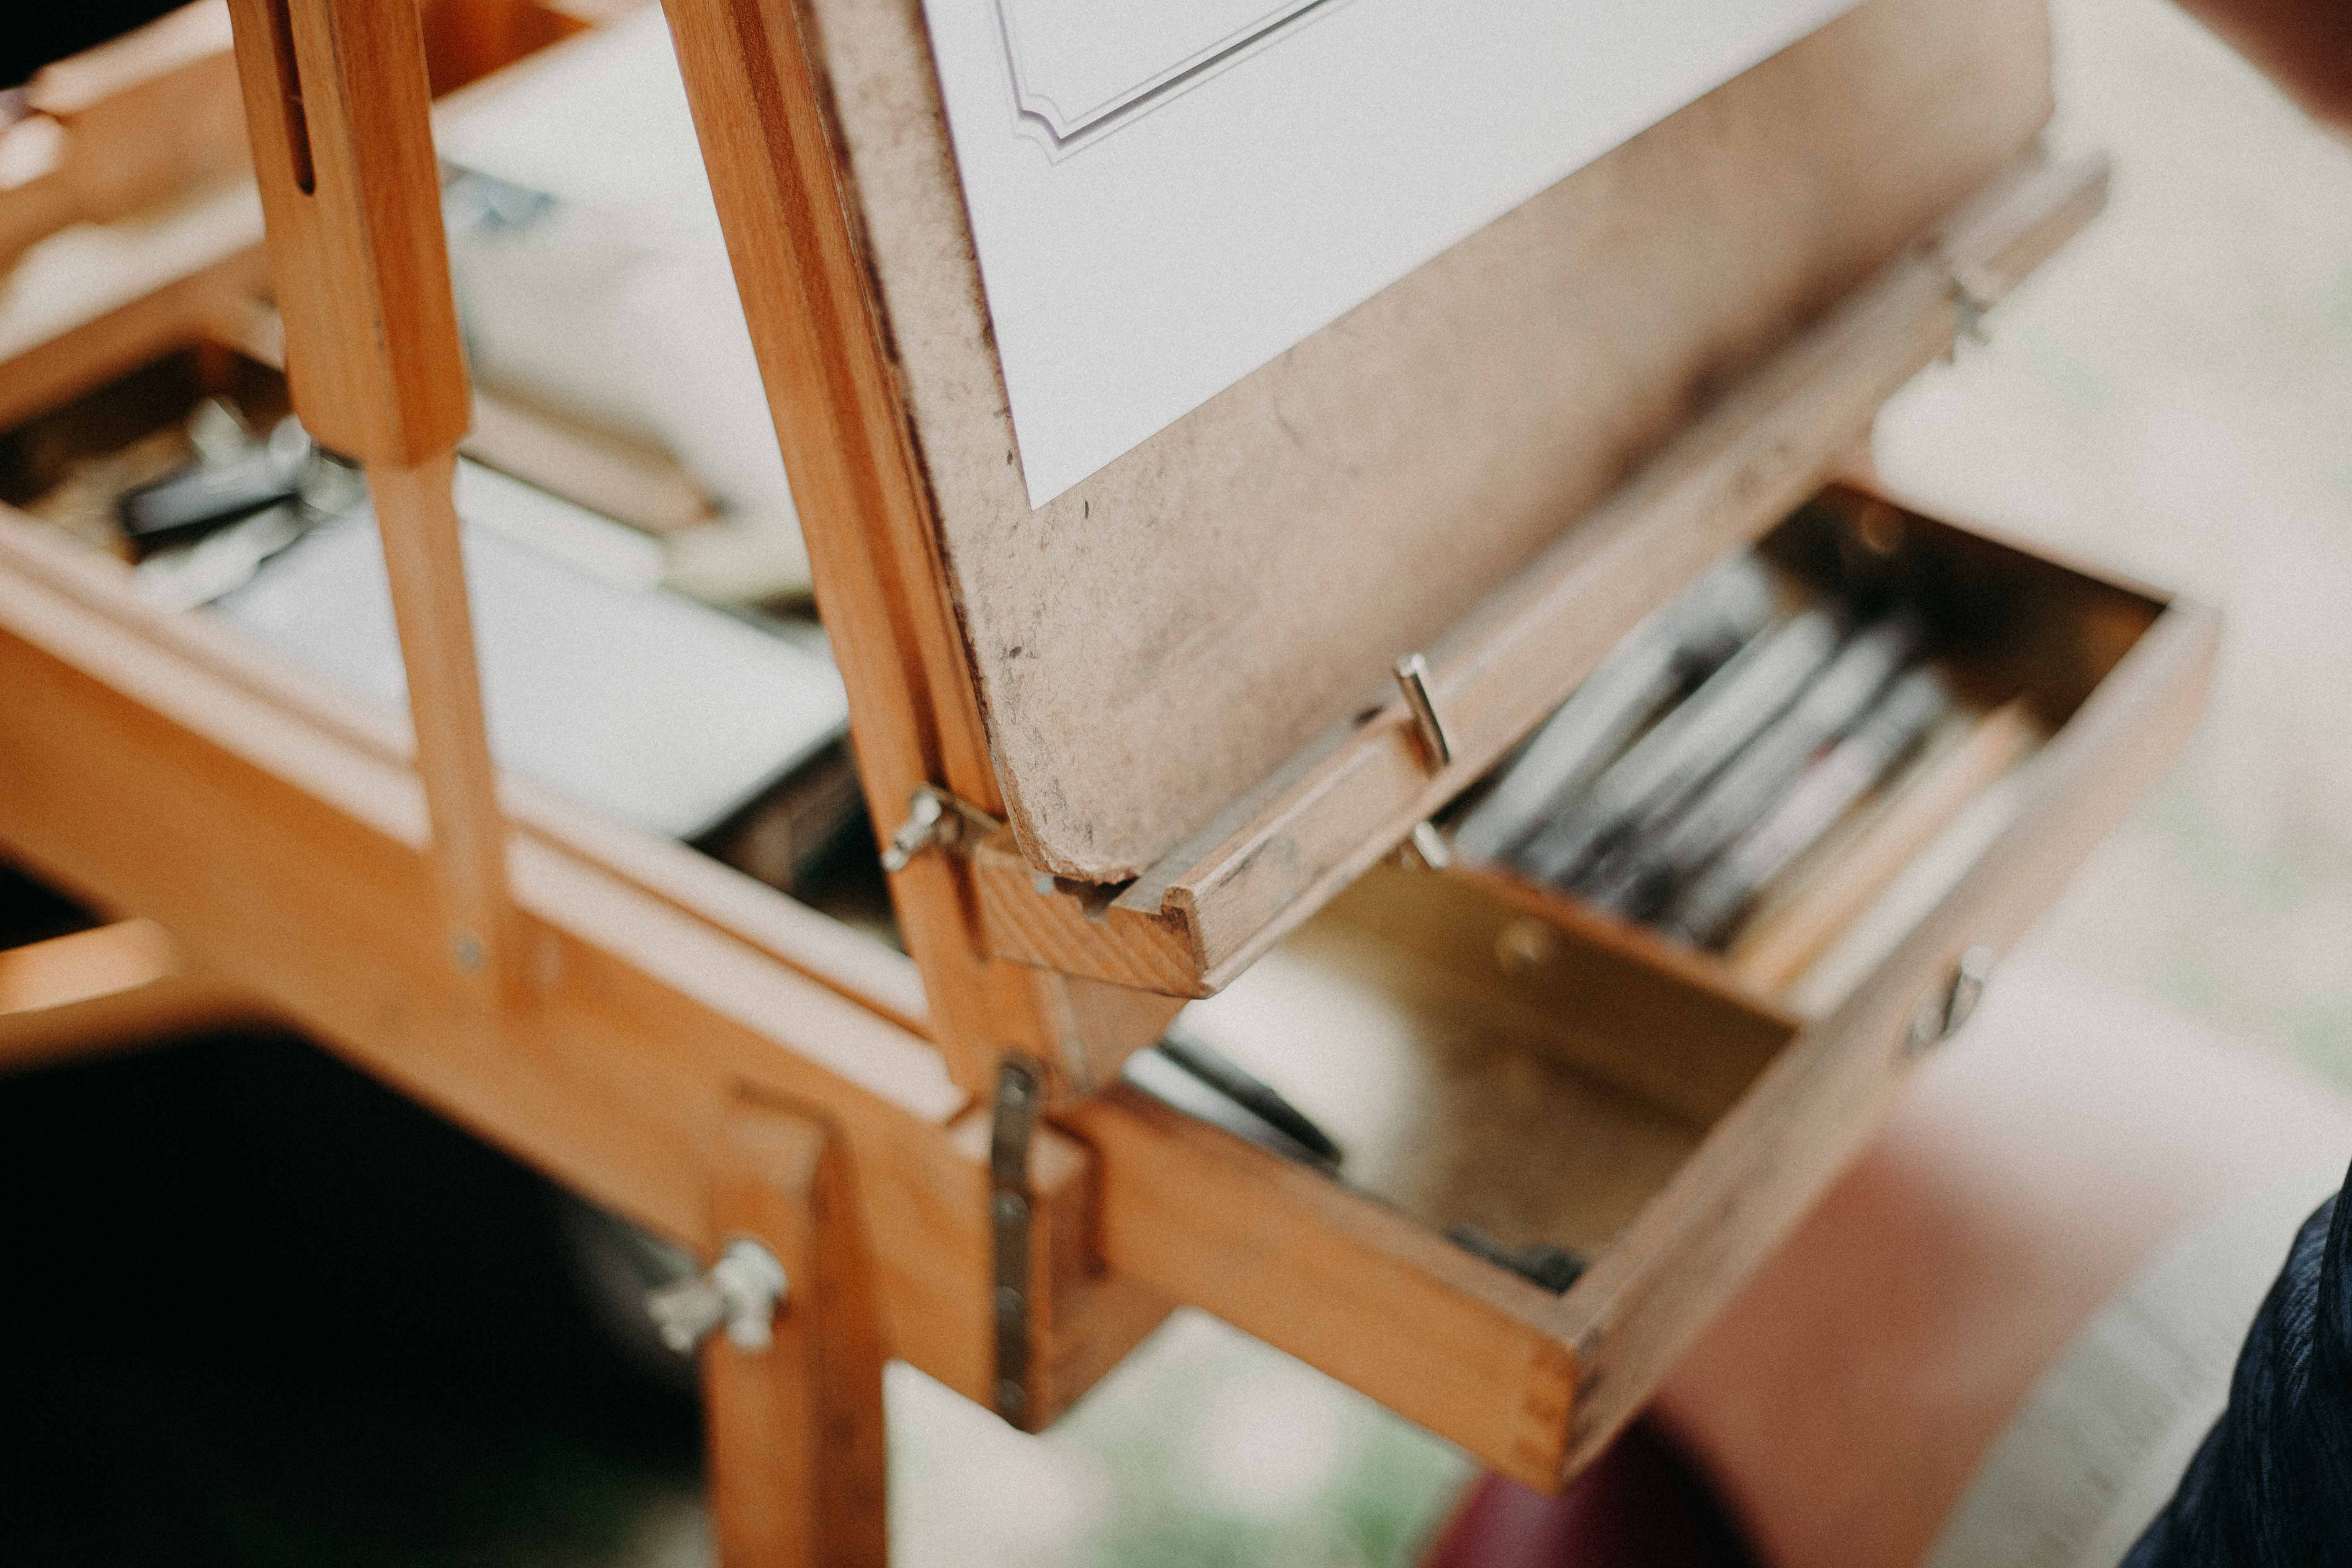
wood, room, furniture, table, chair, easel, shelf, art